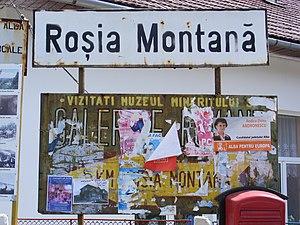
Panneau d'entrée de la commune de Roșia Montană, à Gura Roșiei.